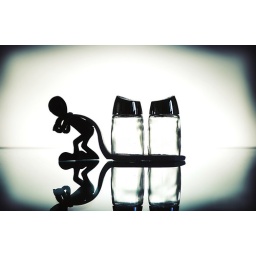
&lt;b&gt;Strobist&lt;/b&gt; &lt;i&gt;430ex under glass table behind subject pointed at white wall&lt;/i&gt;